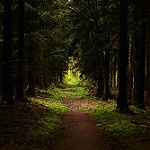
Scene: Outdoor